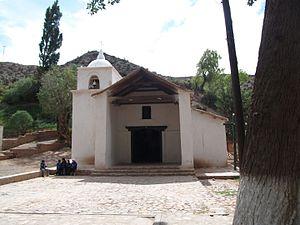
La province de Jujuy est une province argentine, située dans le nord-ouest du pays, limitée à l'est et au sud par la province de Salta, à l'ouest par le Chili et au nord par la Bolivie. Sa capitale est San Salvador de Jujuy.